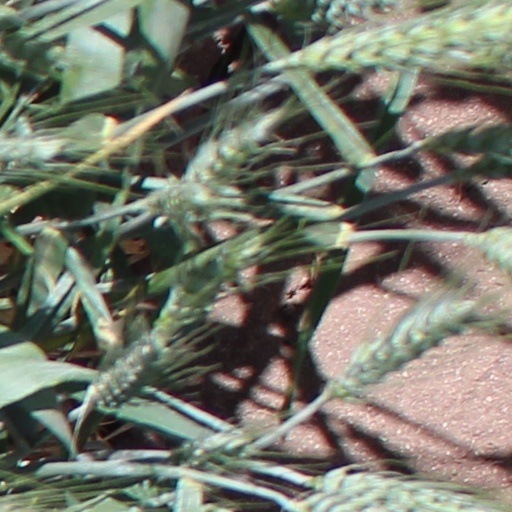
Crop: wheat